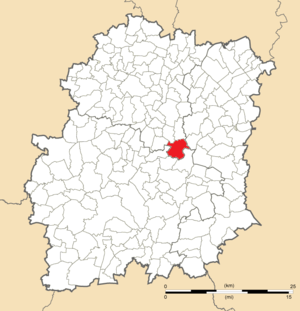
Carte de position de Saint-Vrain en Essonne (91)
Saint-Vrain est une commune française située à trente-cinq kilomètres au sud de Paris dans le département de l'Essonne en région Île-de-France.